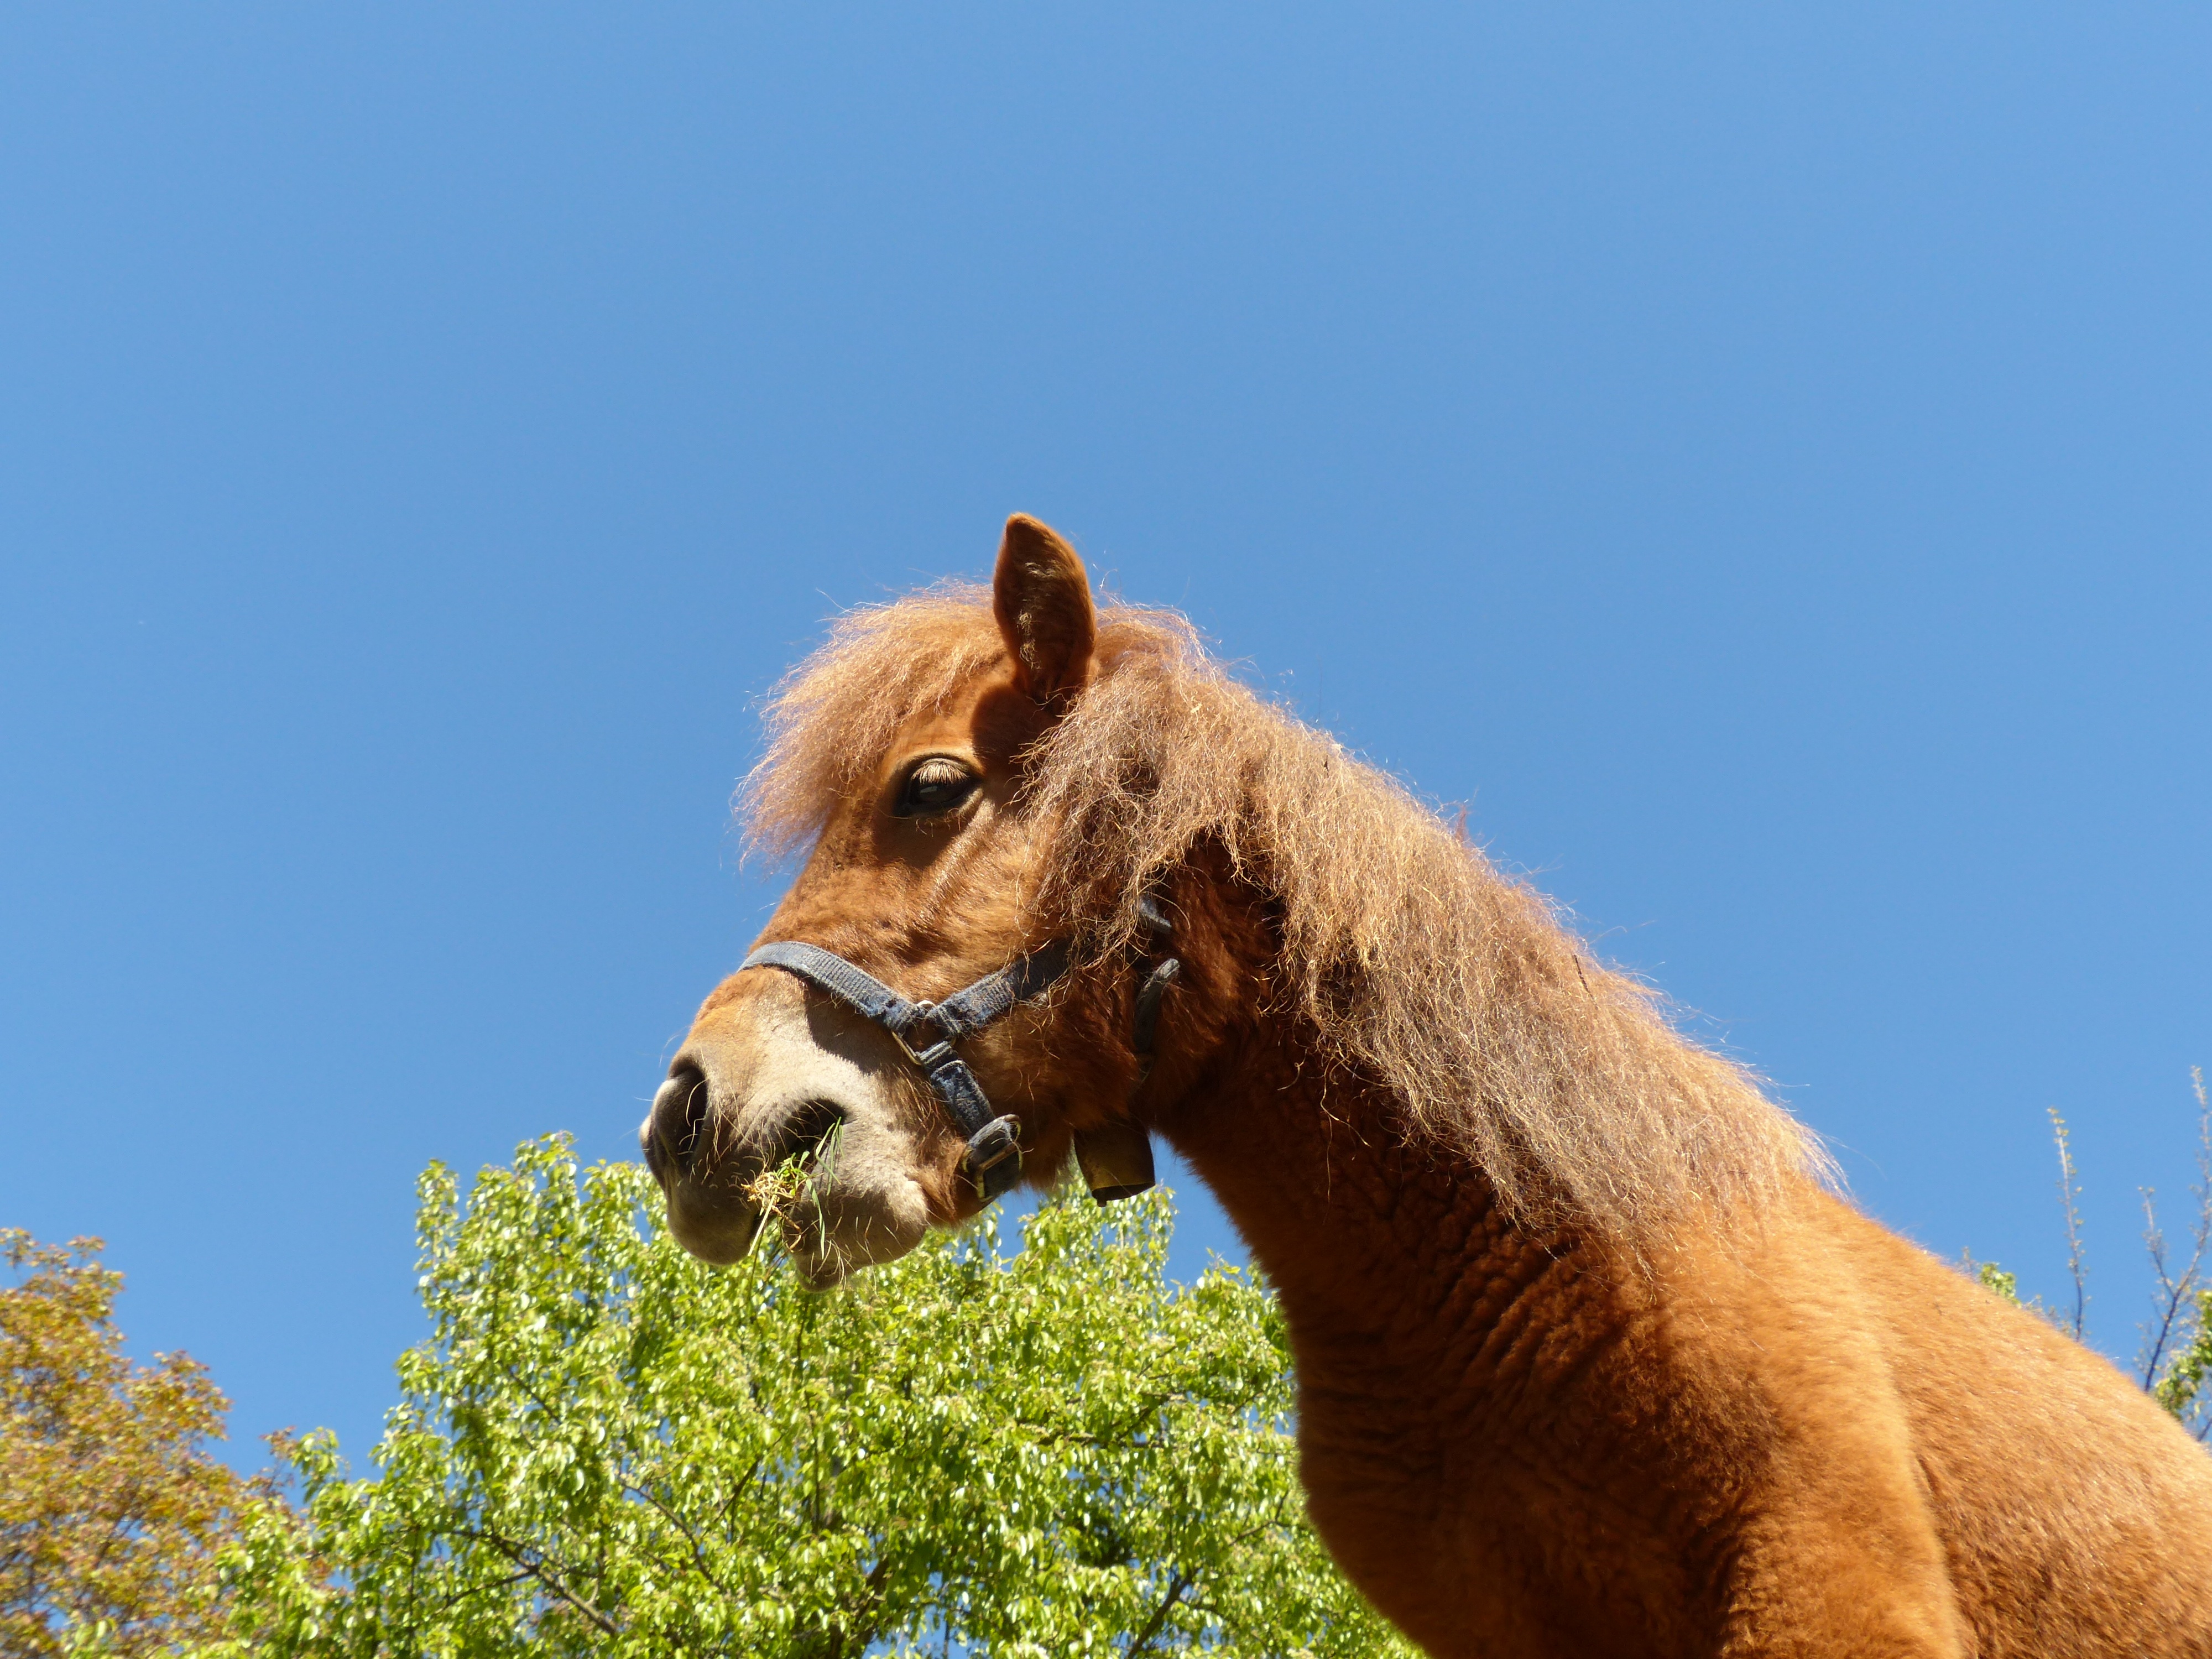
grass, sweet, animal, fur, pasture, horse, mammal, stallion, mane, fauna, pony, vertebrate, mare, nice, wuschelig, shetland pony, camel like mammal, horse like mammal, mustang horse